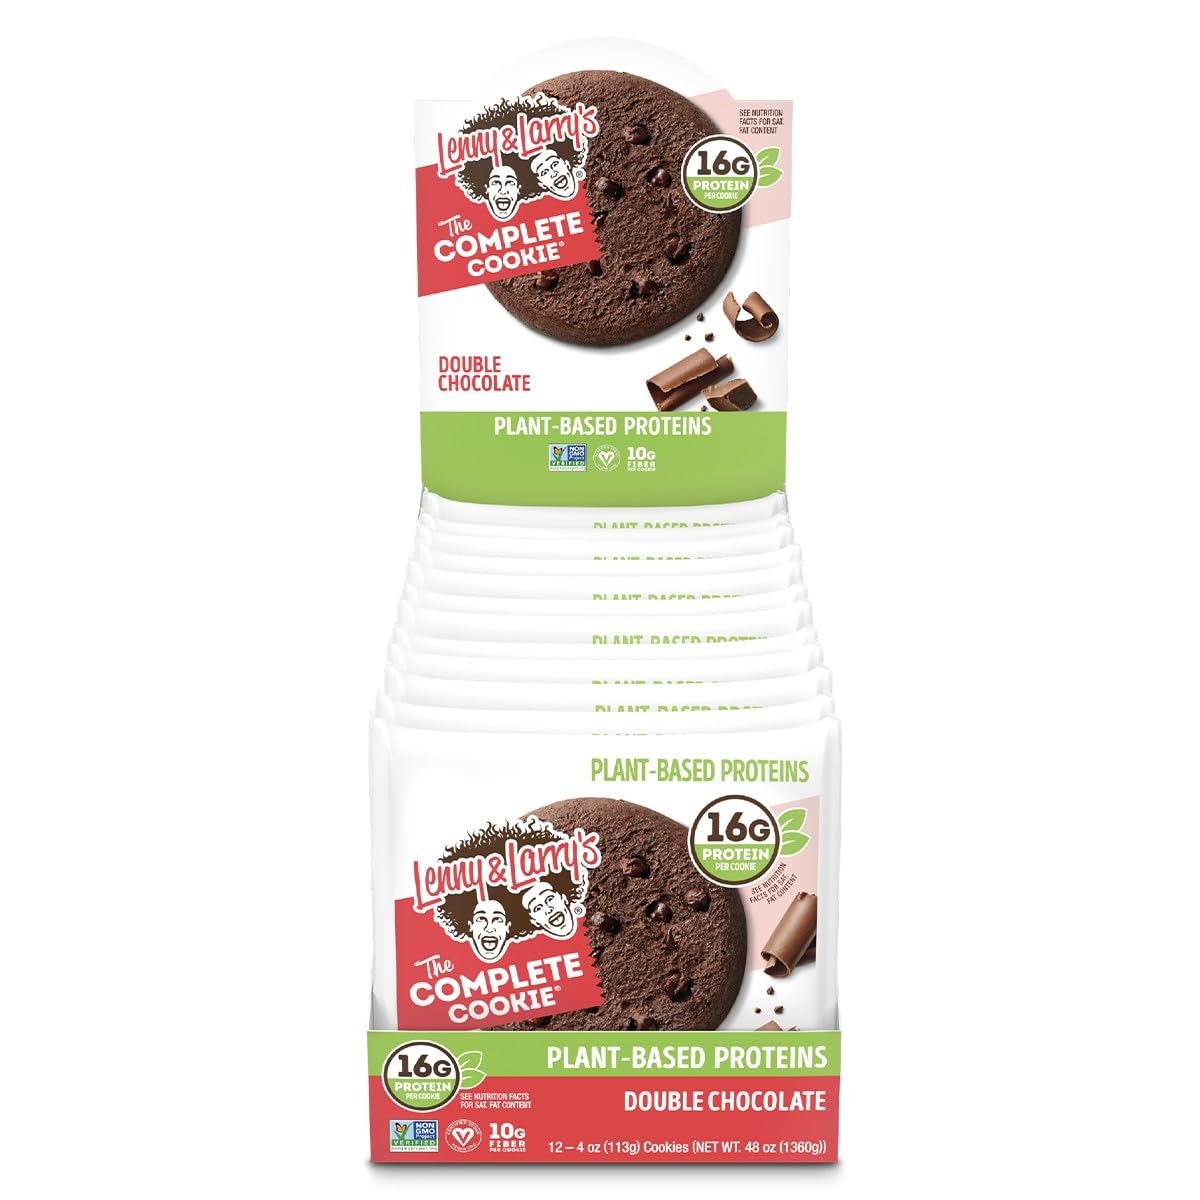
Item Name: LENNY & LARRYS Double Chocolate Complete Cookie Box, 4 OZ (Pack of 12)
Bullet Point 1: Gluten-free
Bullet Point 2: Kosher-dairy
Bullet Point 3: One 12 cookie package of lenny & larry's double chocolate the complete cookie
Bullet Point 4: See nutrition facts panel for allergens
Bullet Point 5: Vegan
Product Description: Lenny & larry's double chocolate the complete cookie is a 48 ounce package of twelve 4 ounce cookies with 100% vegan ingredients. These include enriched wheat flour, cane sugar, palm margarine, chocolate chips, cocoa, oat fiber, chicory root fiber and natural flavors. This cookie is kosher, Non-GMO and it contains no artificial sweeteners or high fructose corn syrup. It's also free of cholesterol and trans fats. See the nutrition facts panel for allergens.
Value: 48.0
Unit: Ounce

Price: 22.99